Wigan bus station

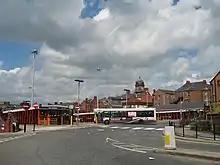
The bus station as it looked before the 2017-8 redevelopment

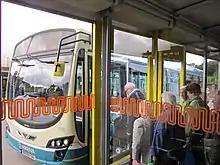
Inside the old bus station

The original bus station was demolished in the 1980s during a redevelopment of the town centre which also included the construction of the Galleries Shopping Centre, work started in 1985 and it opened in November 1987. The station's facilities were also improved in 2001 with a £150,000 upgrade.